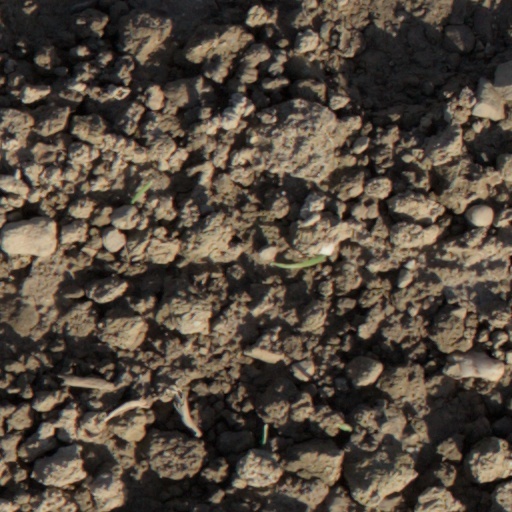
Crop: wheat